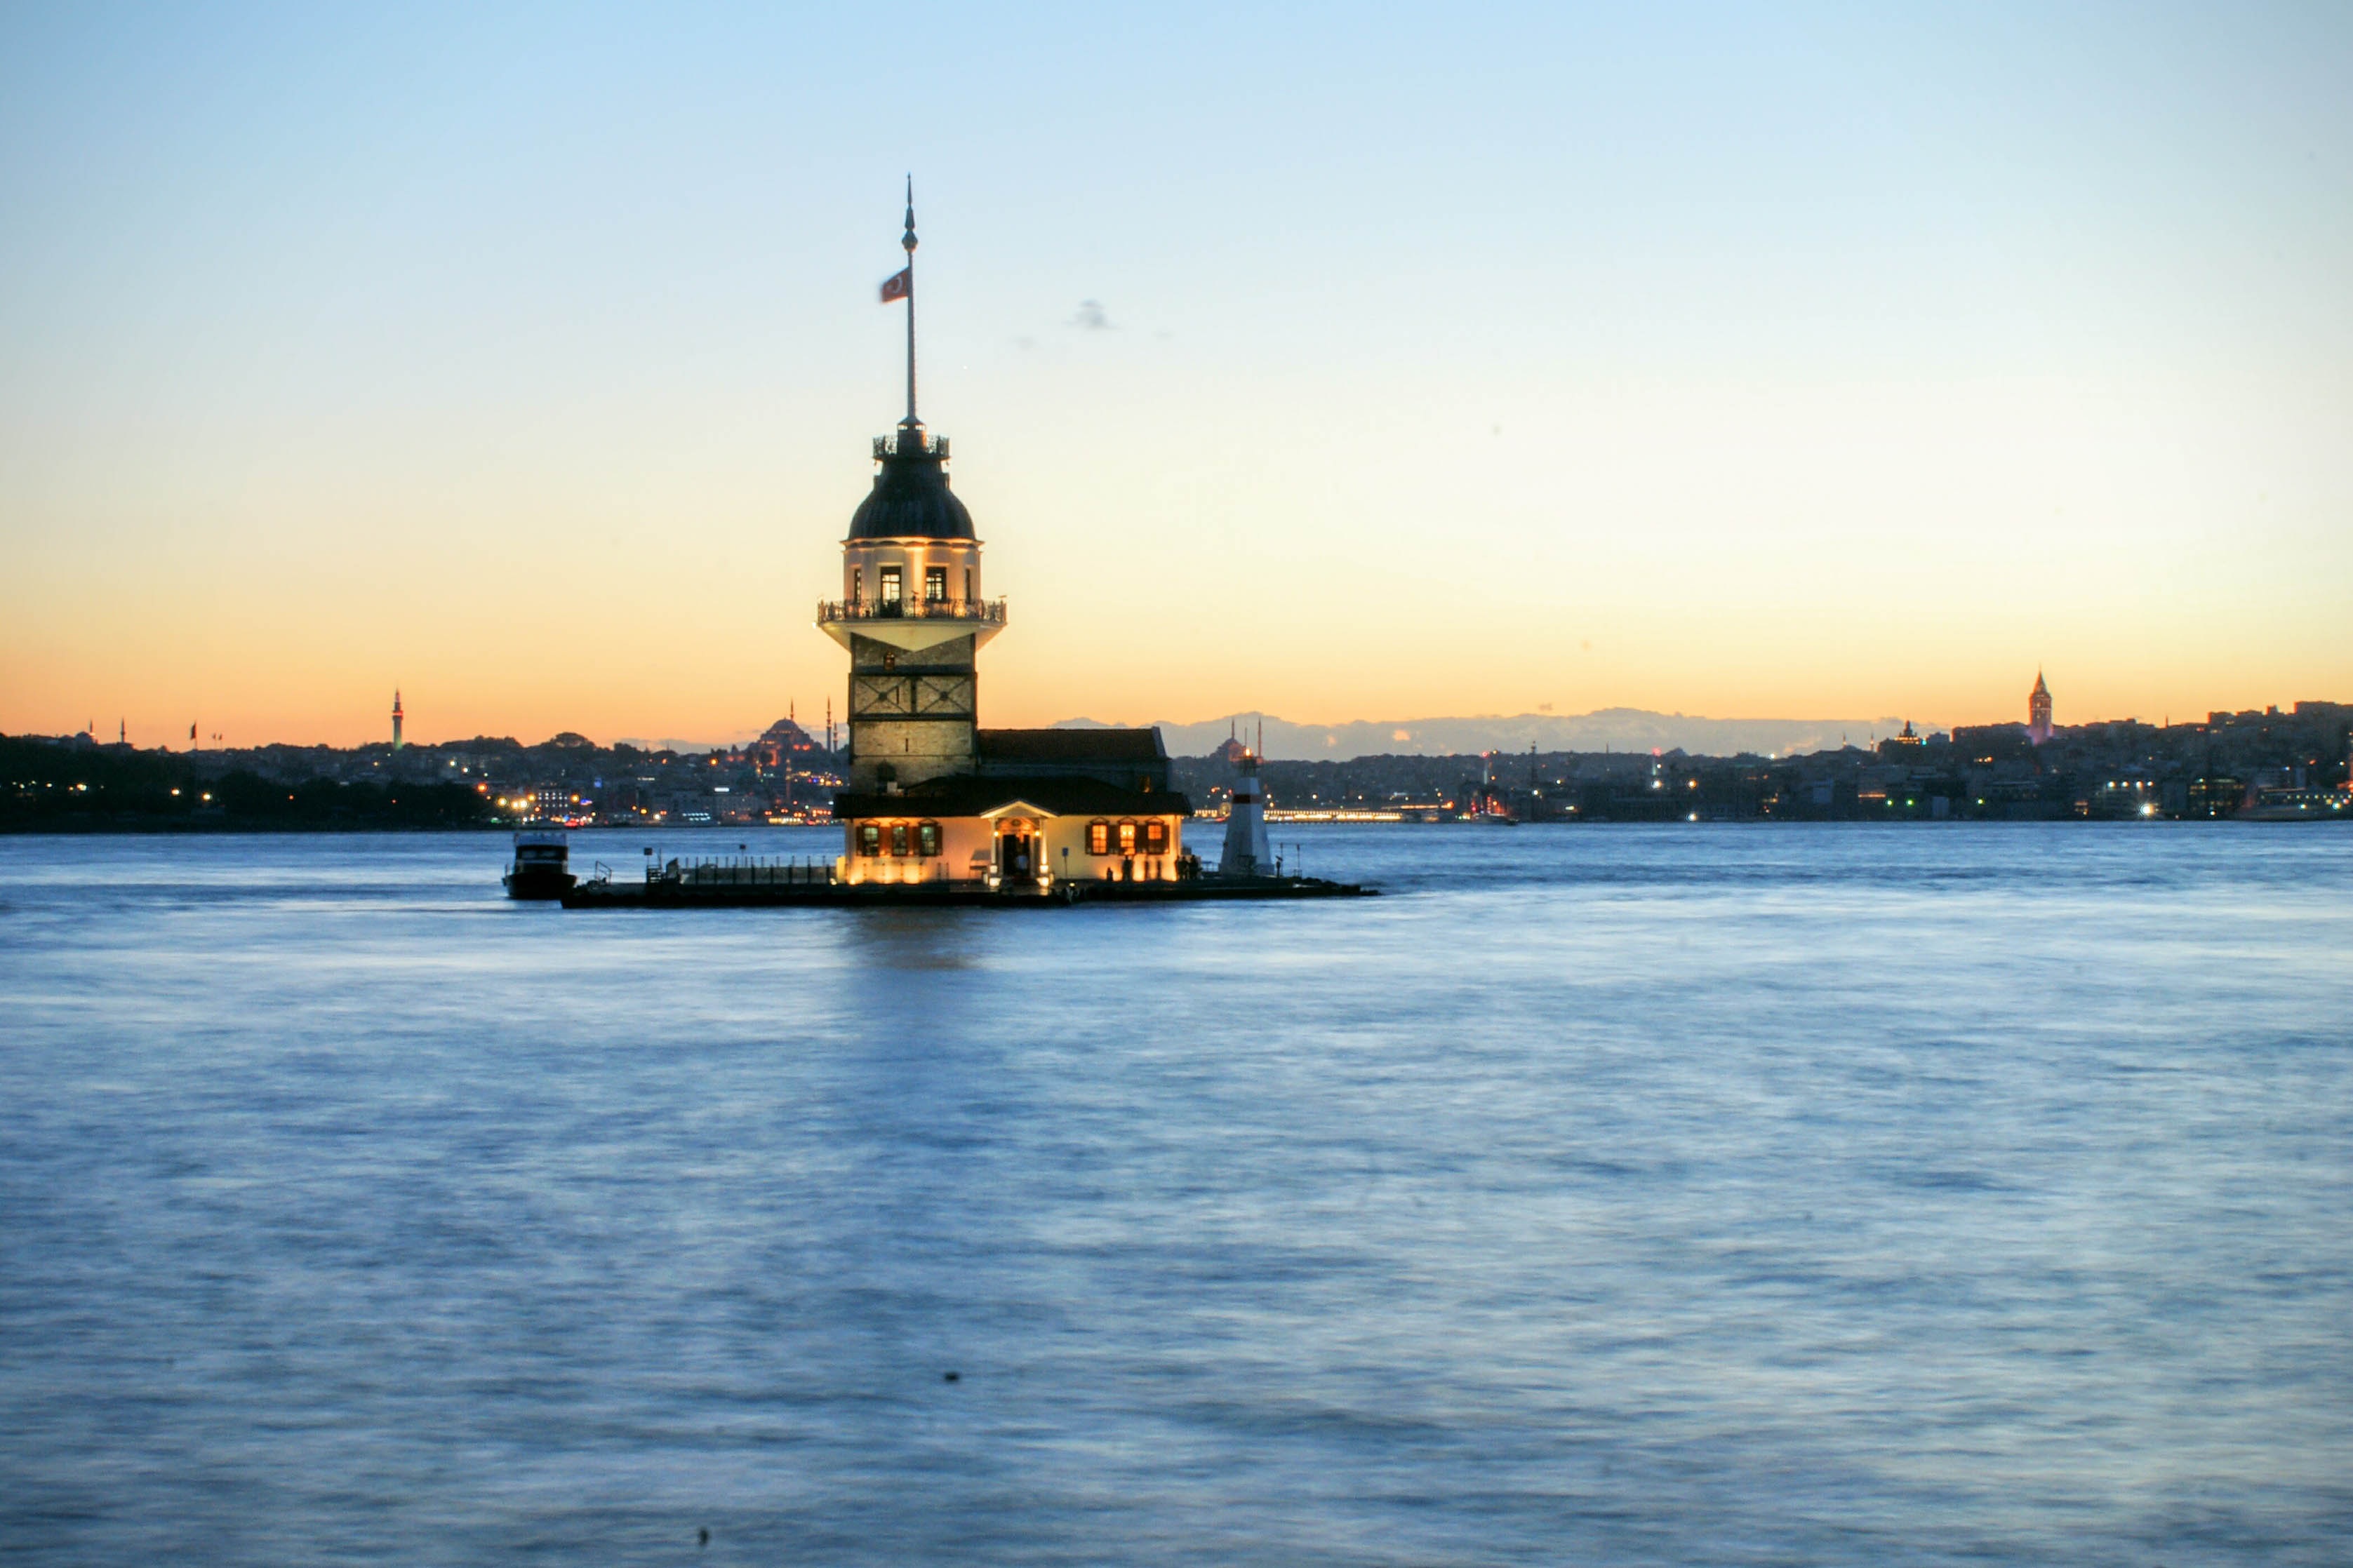
sea, coast, water, sunset, boat, river, dusk, evening, reflection, vehicle, tower, bay, asia, harbor, port, waterway, ferry, istanbul, bosphorus, tugboat, maiden's tower